Serf (film)

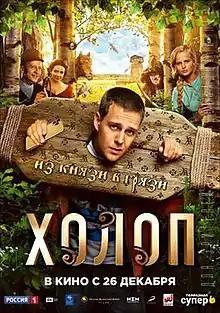
Theatrical release poster

Serf, also known as Son of a Rich is a 2019 Russian comedy film directed by Klim Shipenko. The plot follows a wealthy businessman's son who is made to believe he has traveled back to the time of serfdom in Russia, in order to reform his uncouth behaviour.